Ship model

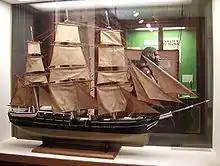
Model of a 19th-century vessel in the Bishop Museum, Hawaii

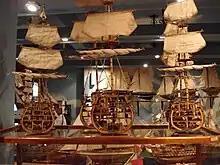
Model ship cross sections on display in a shop in Mauritius

Ship models or model ships are scale models of ships. They can range in size from 1/6000 scale wargaming miniatures to large vessels capable of holding people.